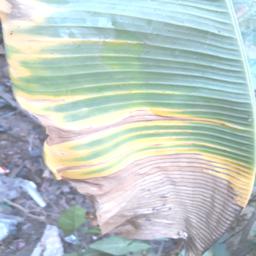
Label: POTASSIUM DEFICIENCY